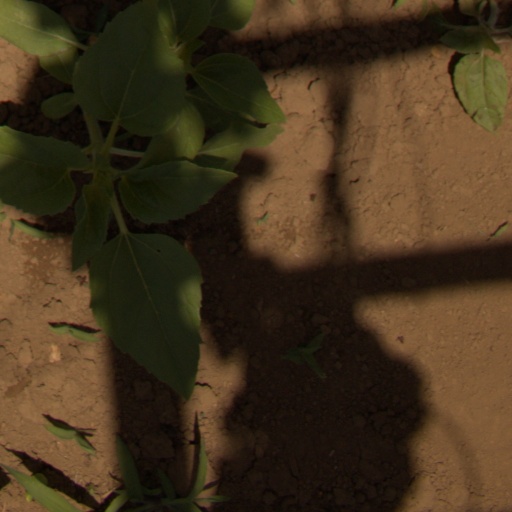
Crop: Jerusalem artichoke